Paul McGann

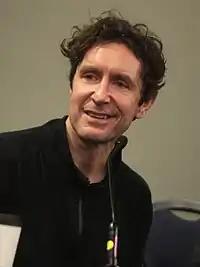
McGann at the 2014 Phoenix Comicon Fan Fest

In the 2000s McGann's film appearances began to increase with films like "My Kingdom" (2001), "Listening" (2003) and "Gypo" (2005). Perhaps his most iconic role since "Doctor Who" came in 2002, when McGann appeared in the film adaptation of the third story from Anne Rice's "The Vampire Chronicles", "Queen of the Damned". McGann played the part of David Talbot, a member of the secret organisation the Talamasca, which researches and investigates the supernatural. Talbot has appeared in many of Rice's novels and has become a central character over the years. The film also starred Stuart Townsend, Marguerite Moreau and R&B singer Aaliyah. McGann has also been in demand for voice-over work in Britain in recent years, particularly on television documentaries and commercials.